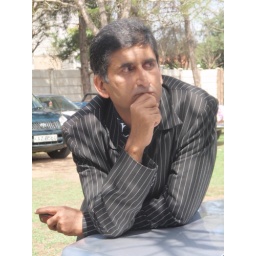
A failed parliamentary aspirant for the nairobi embakasi seat in a soul searching mode at Orange house recently